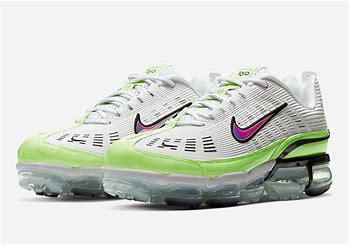
Brand: Nike
Model: Air Vapormax 360